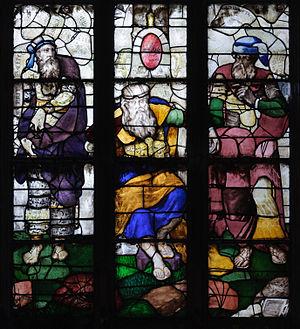
Vitrail de l'Arbre de Jessé (détail) de Église Saint-Nicolas de Châtillon-sur-Seine (Côte-d'Or, région Bourgogne, France)